Bampton, Oxfordshire

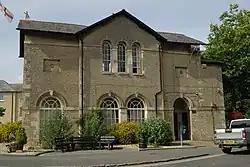
Bampton Town Hall

After the Norman conquest of England, William the Conqueror granted the church of St Mary the Virgin to Leofric, Bishop of Exeter. The Dean and Chapter of Exeter Cathedral have held the advowson of the parish ever since. Late in the 11th or early in the 12th century the Dean and Chapter had a prebendal house built just west of the parish church. There is some 13th-century work on the east wing, and the house was altered and enlarged in the 16th, 17th and 19th centuries. It is now called The Deanery and is a Grade II* listed building. Weald Manor is a manor house west of Shill Brook and south of Ham Court. It was built in the 17th century and enlarged in 1742. It is a Grade II* listed building.